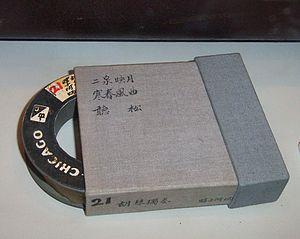
Abing, A Bing ou Ah Bing, en mandarin standard 阿炳, de son deuxième nom Hua Yanjun, 华彦钧, né le 17 août 1893 et mort le 4 décembre 1950, est un musicien chinois, artiste de rue vivant à Wuxi. Jouant notamment de l'erhu et du pipa, il est l'auteur de nombreux morceaux dont seulement six ont été enregistrés en 1950 quelque temps avant sa mort et dont Erquan Yingyue constitue la pièce maîtresse. Il est considéré comme l'un des musiciens chinois les plus importants du XXᵉ siècle.
Erquan Yingyue ou Er Quan Ying Yue, en mandarin standard 二泉映月, est un morceau de musique chinoise écrit dans la première moitié du XXᵉ siècle par Abing, musicien chinois spécialiste de l'erhu et du pipa.